Oliver Plunkett Street

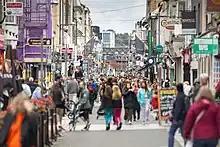
People on Oliver Plunkett Street on a Saturday morning

Between Grand Parade and Parnell Place, the street is a shopping street. This section of the street is also home to Cork's General Post Office. A small lane, known as Market Lane, provides access to the English Market. There are over one hundred independent retailers on the street, many of which have been family-owned for several generations.